Metaepistemology

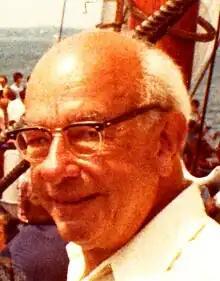
A photograph of W. V. Quine, he is wearing glasses and smiling at the camera, in the background it can be seen that Quine is on a boat.

Epistemology is commonly defined as the "theory of knowledge". In this sense, it investigates the nature of knowledge and how far it extends, but epistemologists also investigate other concepts such as justification, understanding and rationality. To account for this diversity of interests, epistemology is sometimes characterised as two connected projects: "gnoseology" concerned with the theory of knowledge, and "intellectual ethics" concerned with guiding inquiry according to proper intellectual norms. As the central focus of epistemology, knowledge is generally understood in terms of determinate beliefs, but degrees of belief or credences are also important concepts. These are the subjective probabilities people hold about what is true and feature most prominently in Bayesian epistemology, which uses formal mathematical methods to investigate epistemological questions.